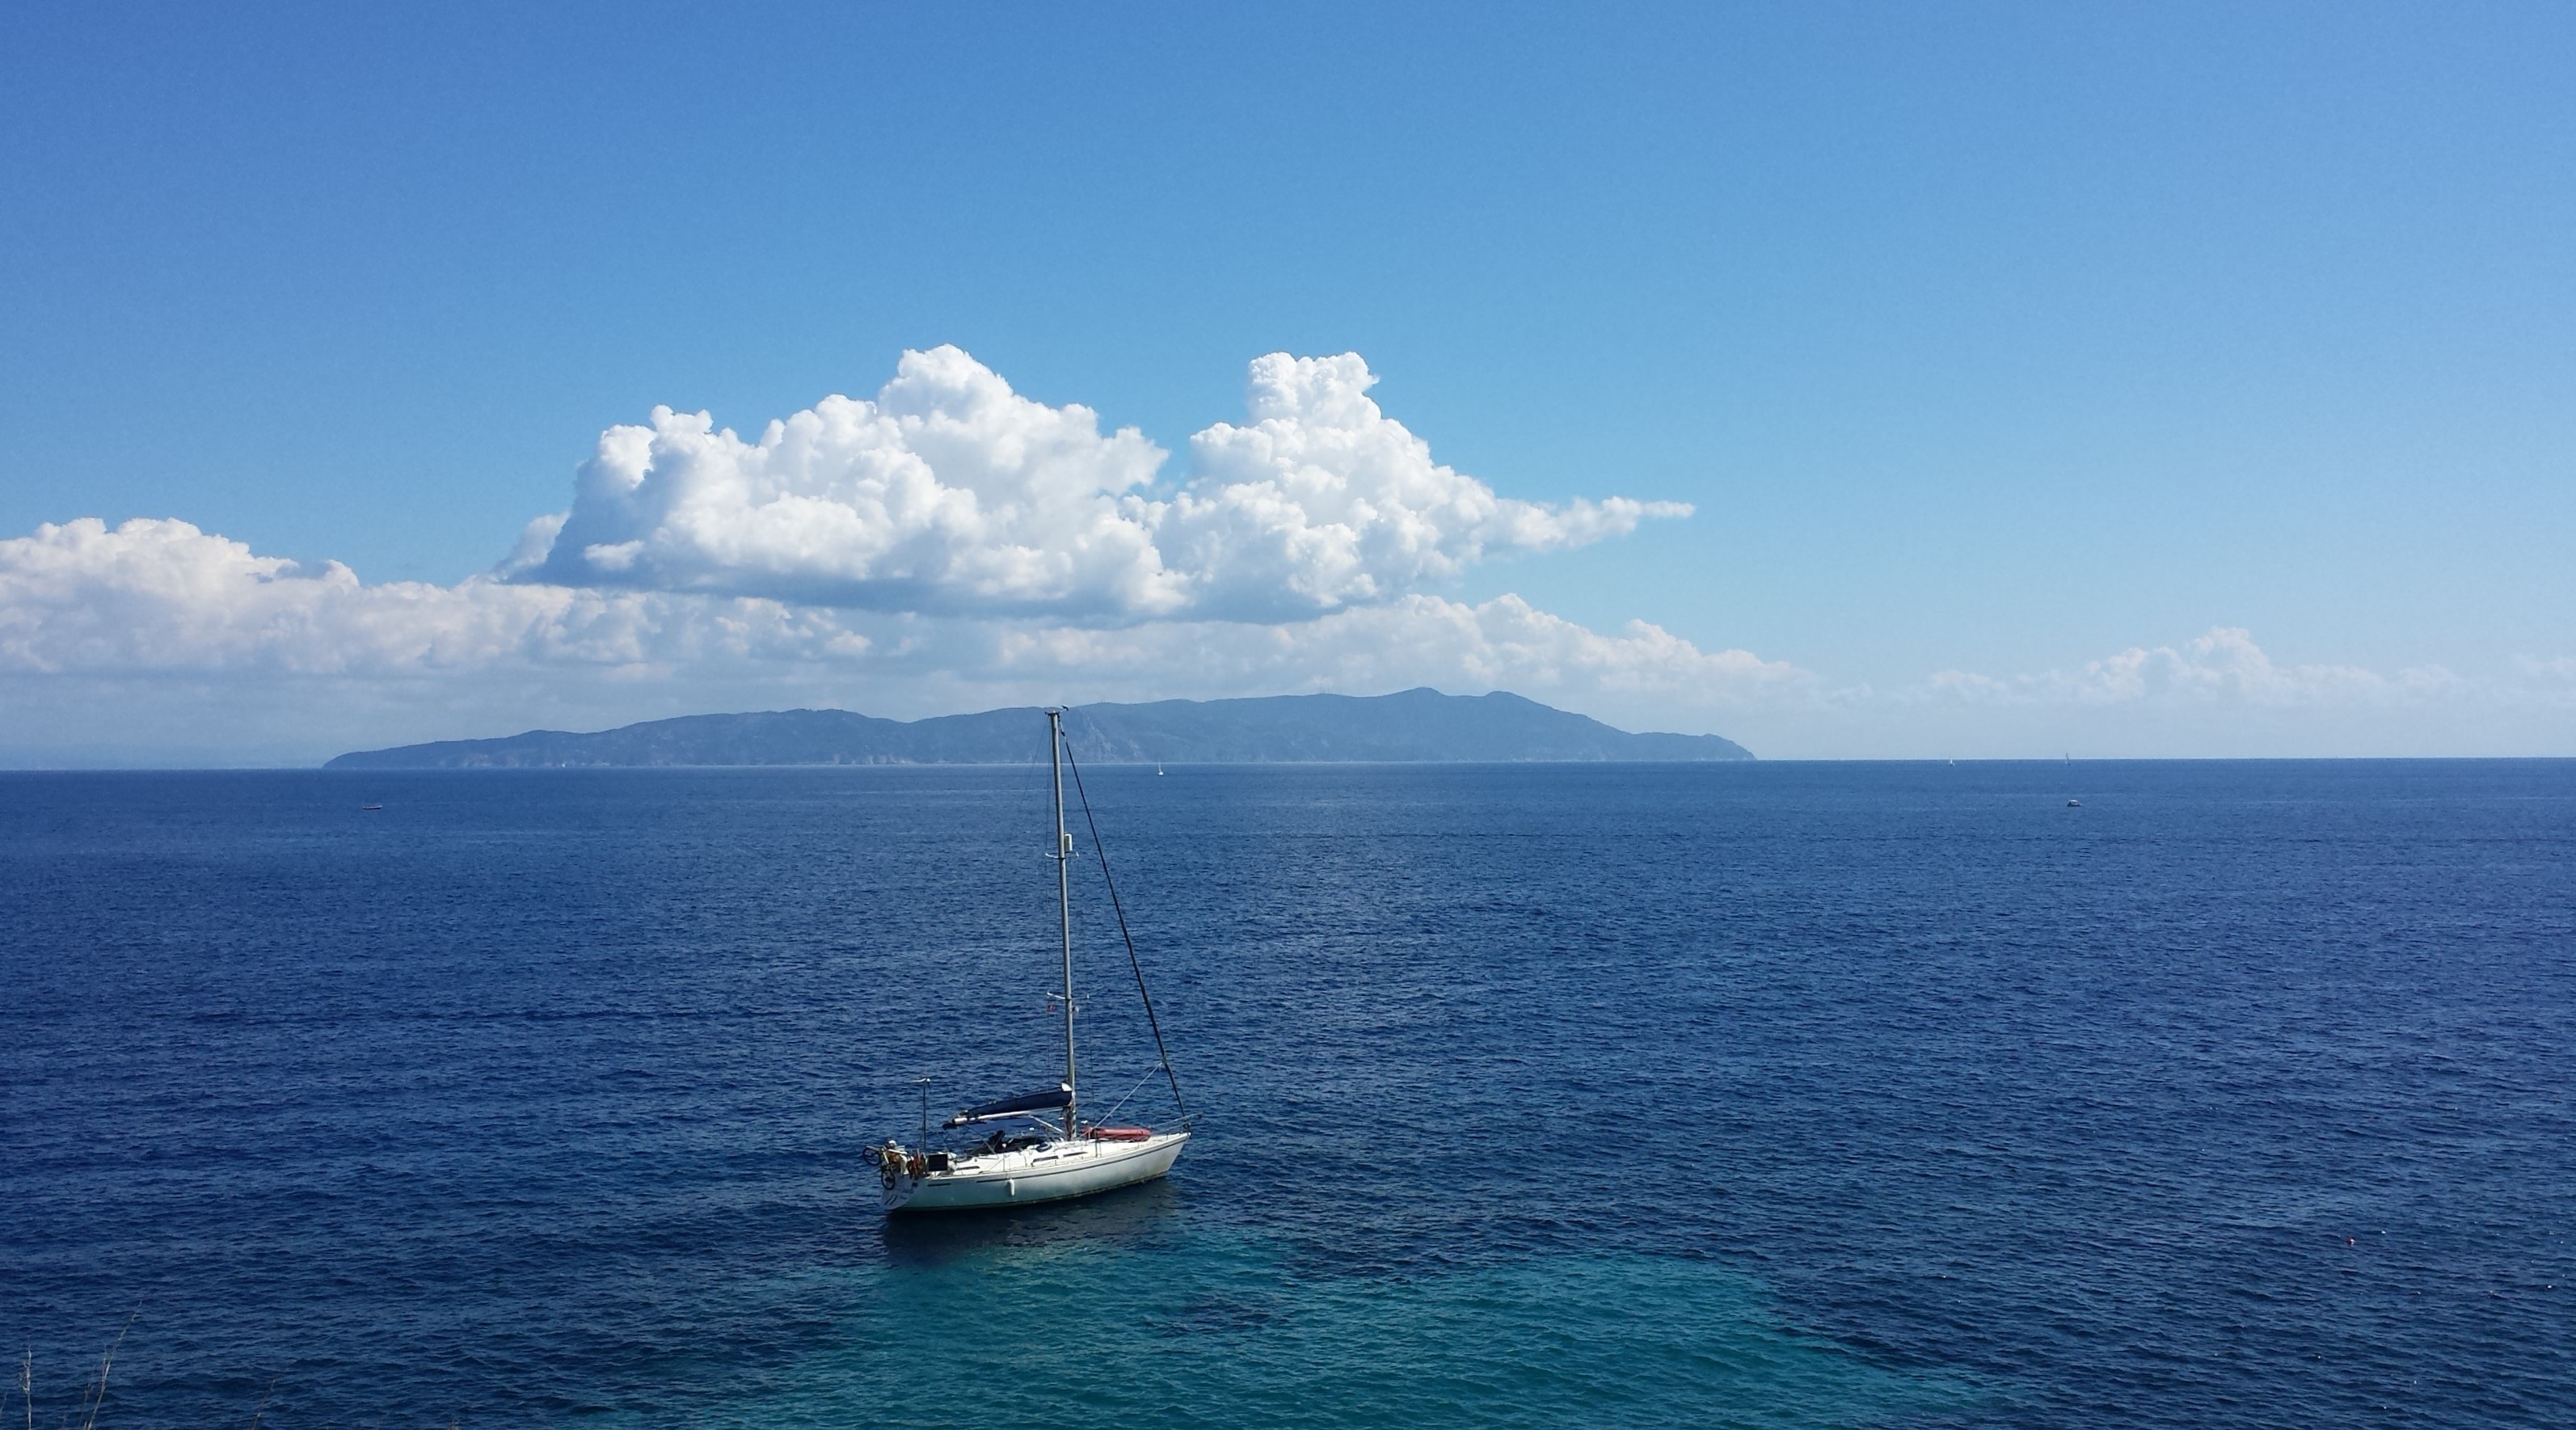
landscape, sea, nature, ocean, horizon, cloud, boat, ship, summer, vehicle, sailing, holiday, bay, italy, tuscany, sailboat, sail, watercraft, passenger ship, island lily